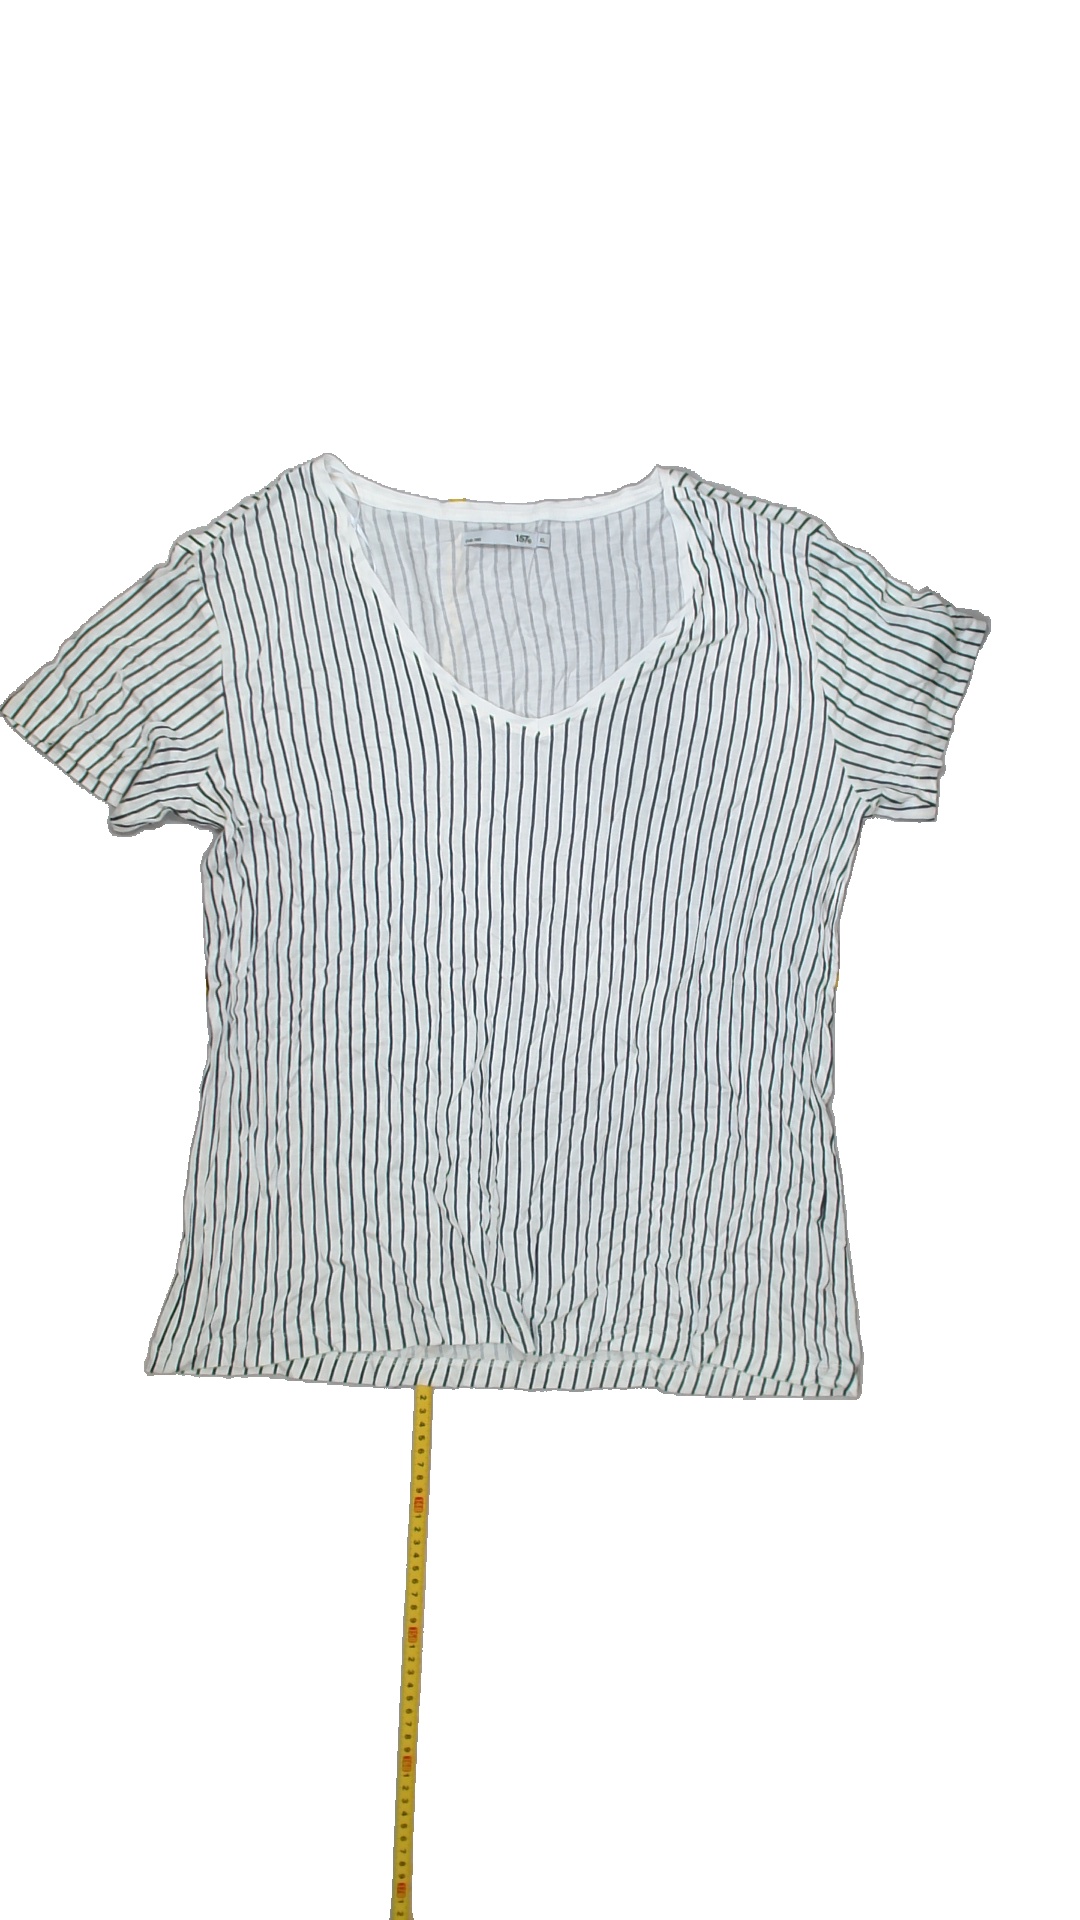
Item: T-shirt (Ladies)
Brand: Lager 157
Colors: White, Black
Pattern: Striped
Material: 100%viscose
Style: No trend
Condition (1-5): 4
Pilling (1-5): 5
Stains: No
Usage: Reuse
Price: <50